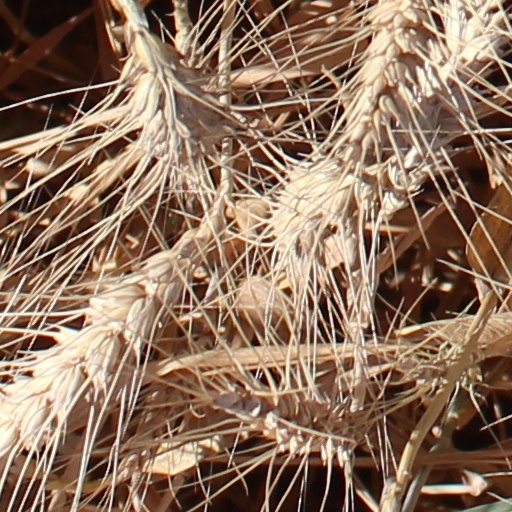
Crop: wheat